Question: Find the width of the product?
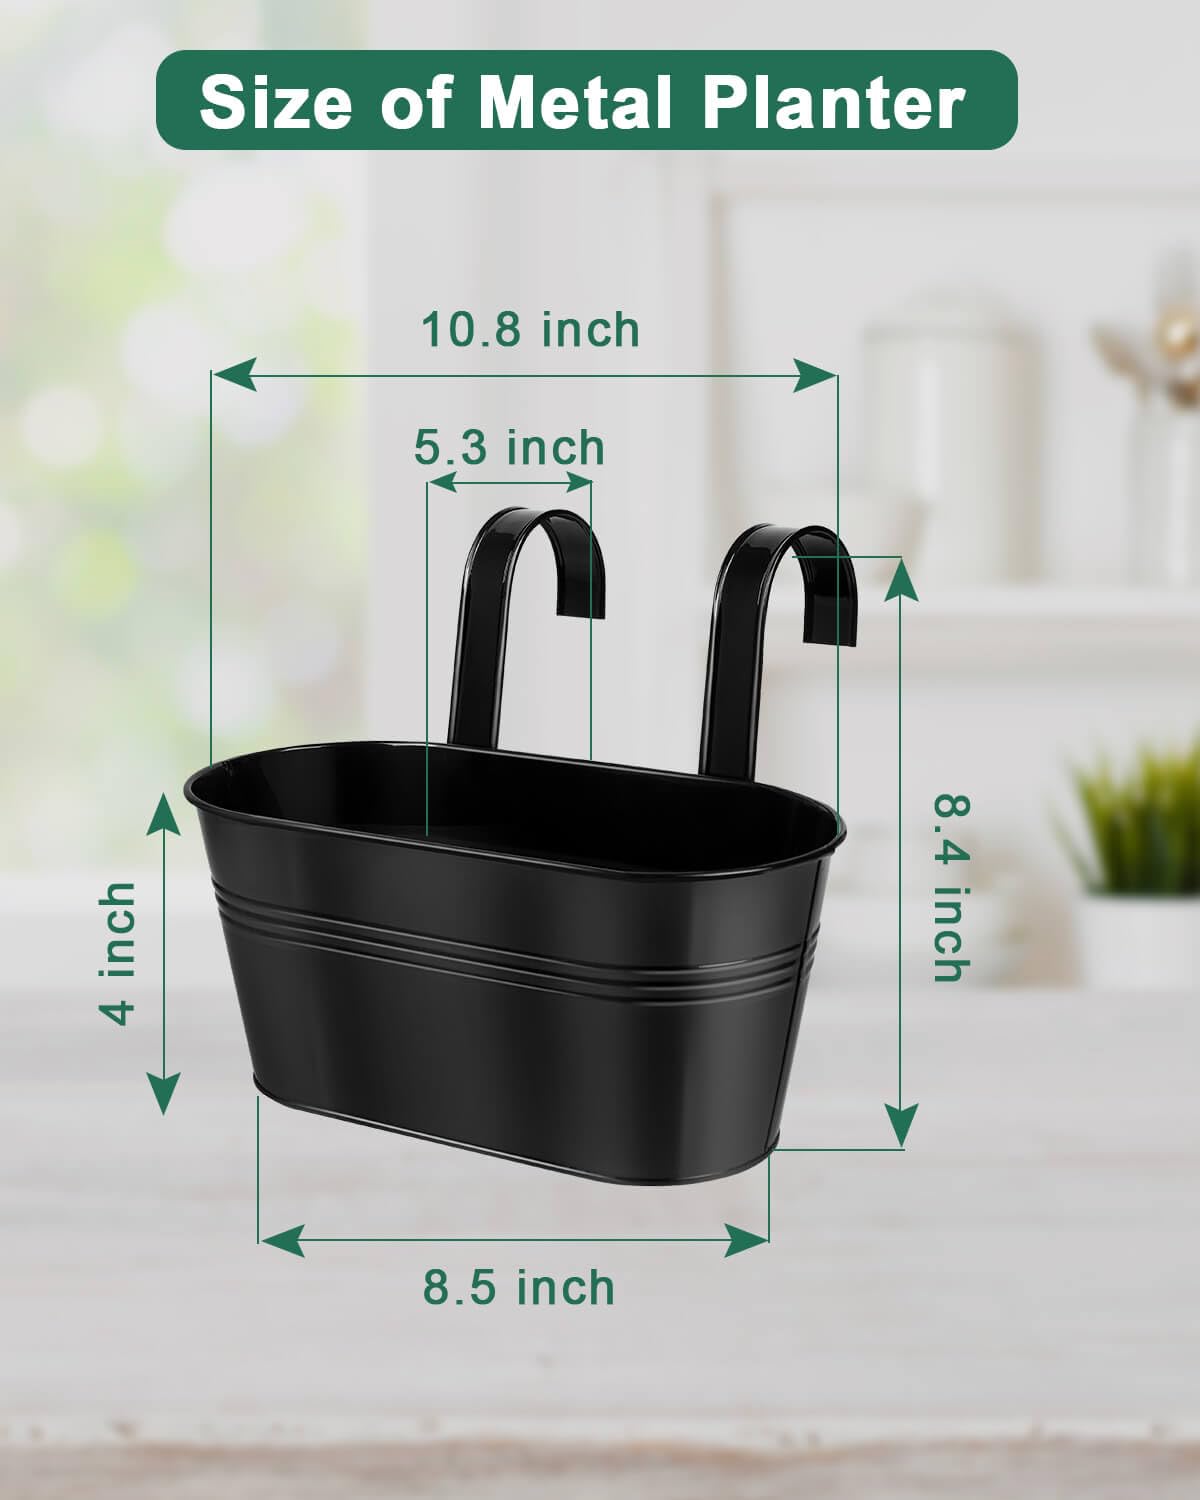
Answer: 8.5 inch